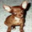
Label: dog